Environmental issues in Alberta

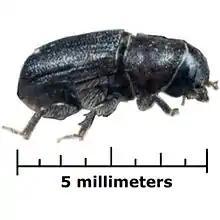
Mountain Pine Beetle is the most damaging insect pest of mature pines in western North America.

Canada's wildfire season, which includes Alberta, starts earlier, the frequency of wildfires has increased, and by 2016, the annual burn was twice as much as in 1970.